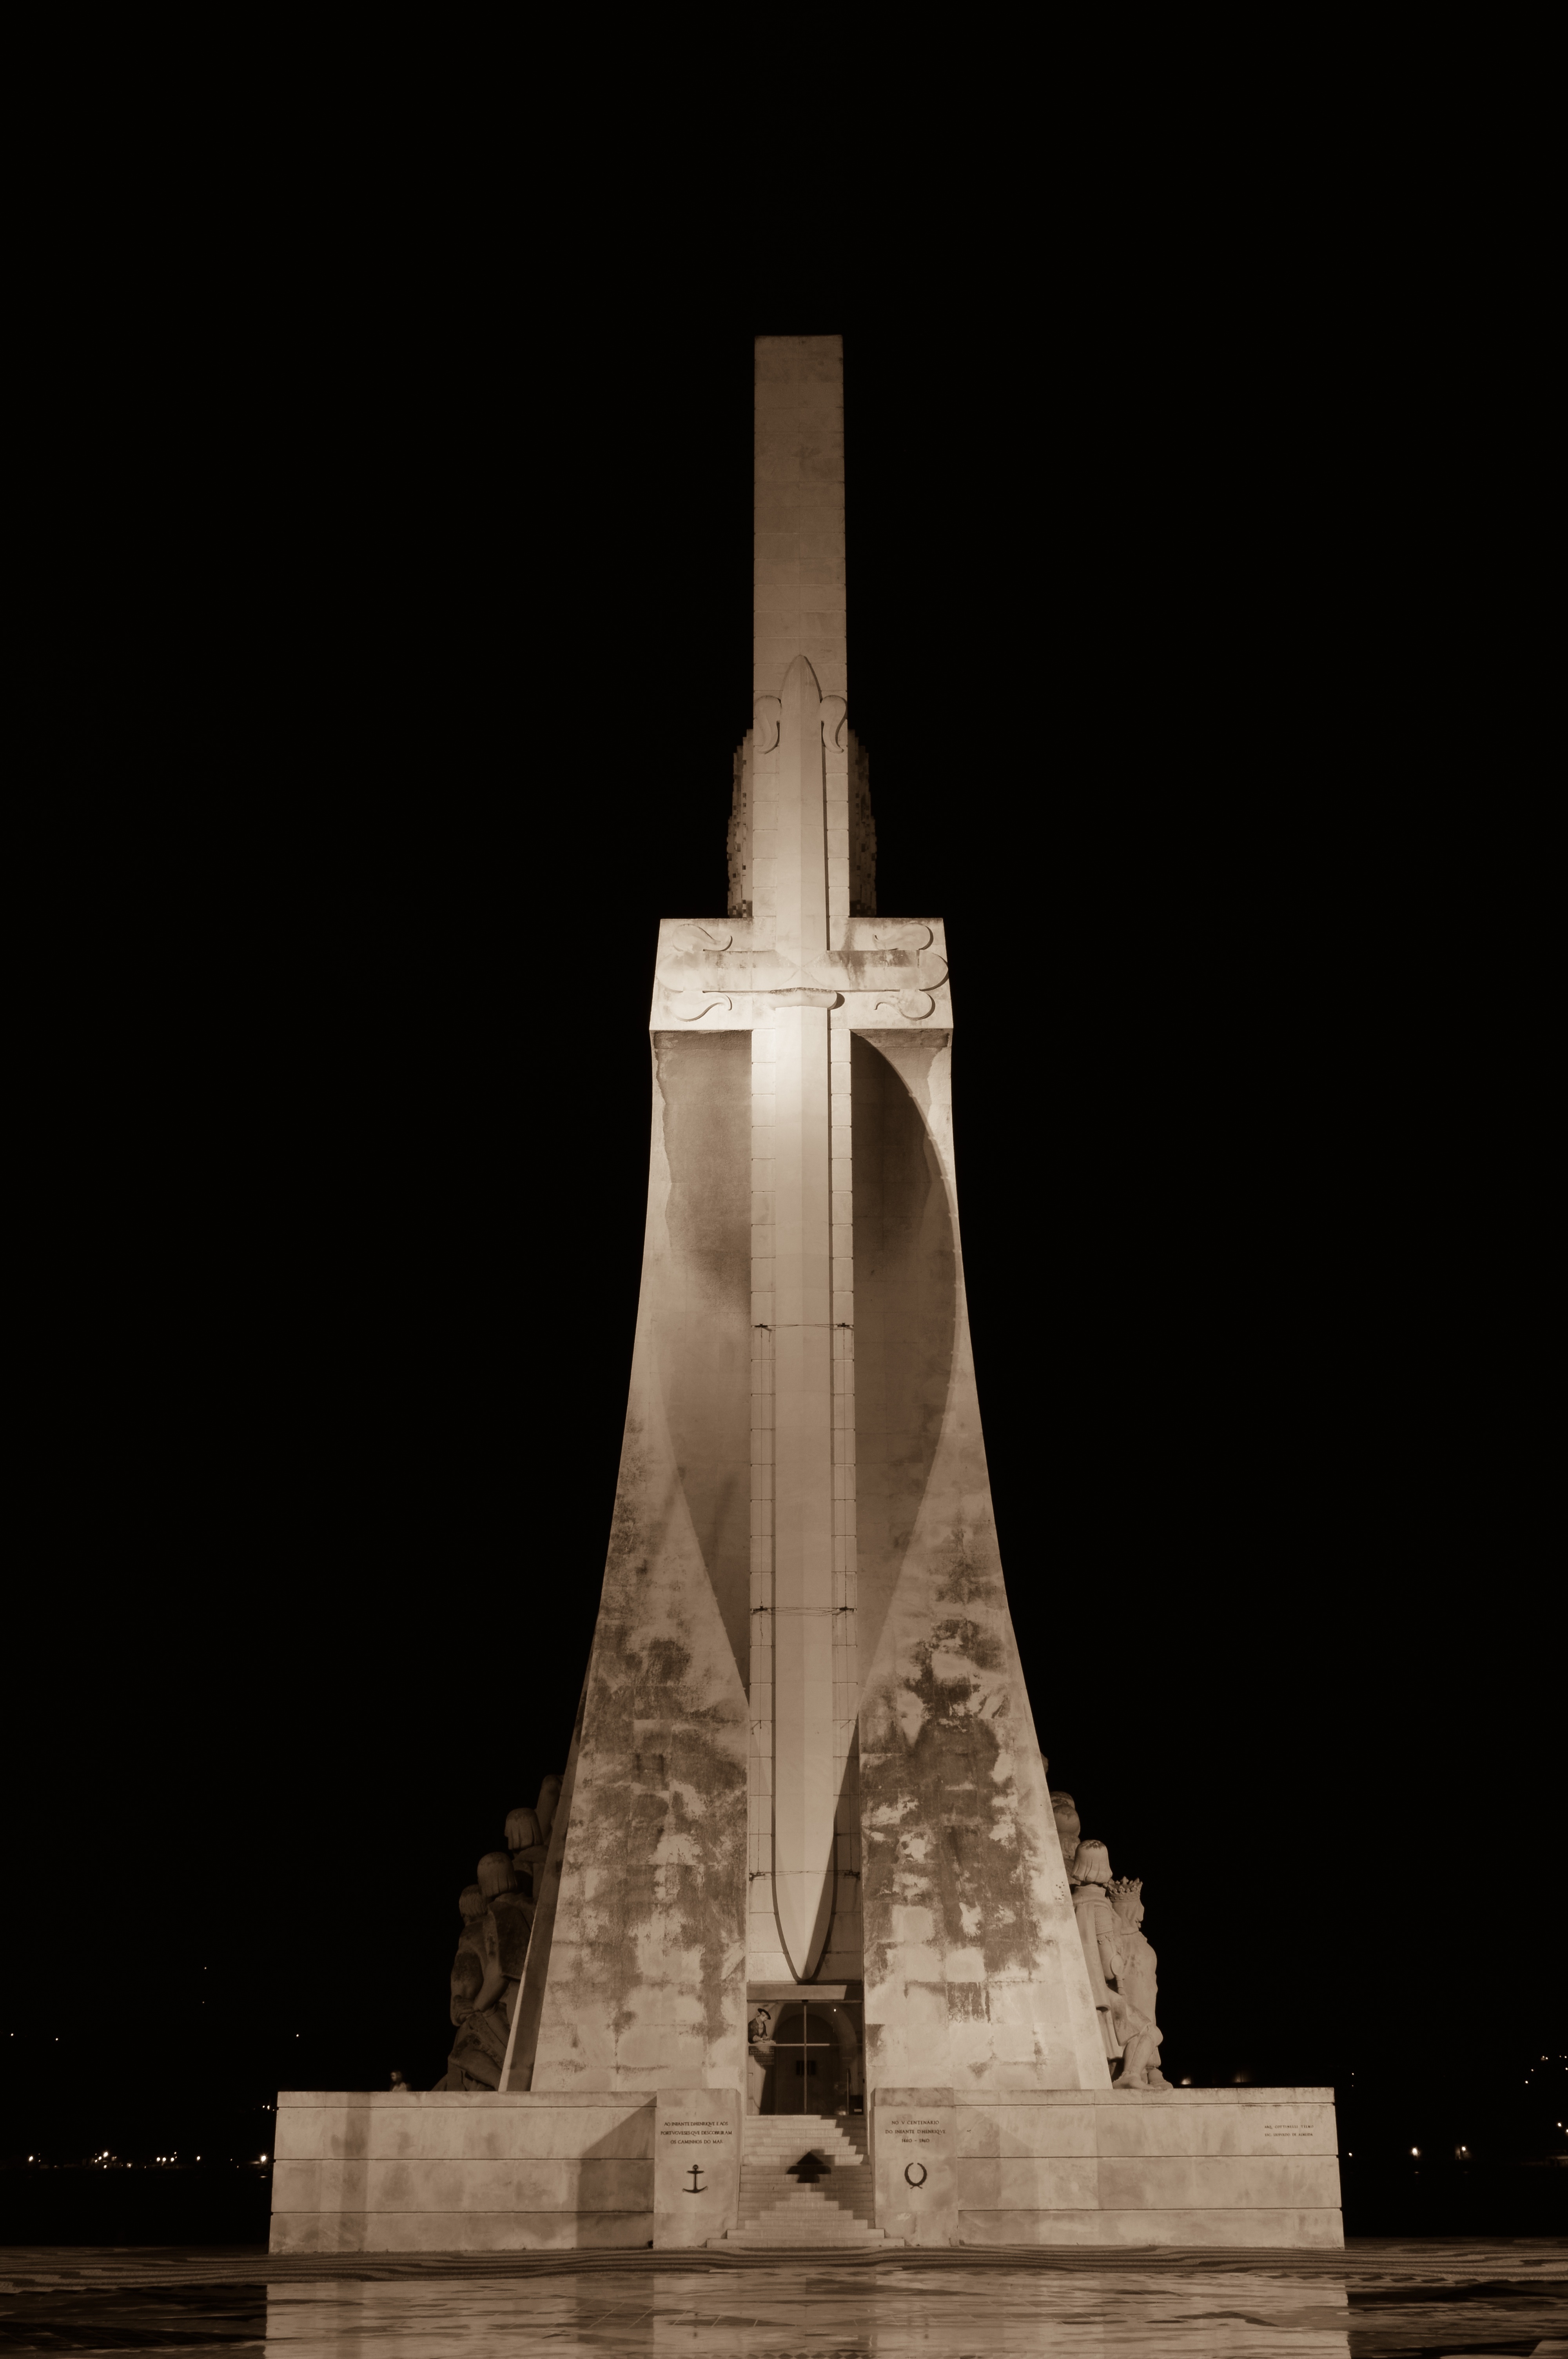
rock, night, adventure, old, stone, ship, monument, travel, europe, statue, column, traveler, explorer, landmark, darkness, sculpture, memorial, temple, boats, obelisk, discovery, portugal, rio, history, discover, historia, lisbon, tejo, trevi, pioneer, portuguesa, discoveries, default, night out, nau, discoverer, to travel